Kosovo

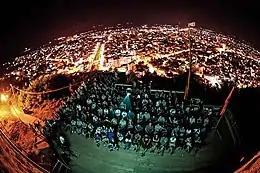
Dokufest in Prizren

Education for primary, secondary, and tertiary levels is predominantly public and supported by the state, run by the Ministry of Education. Education takes place in two main stages: primary and secondary education, and higher education.